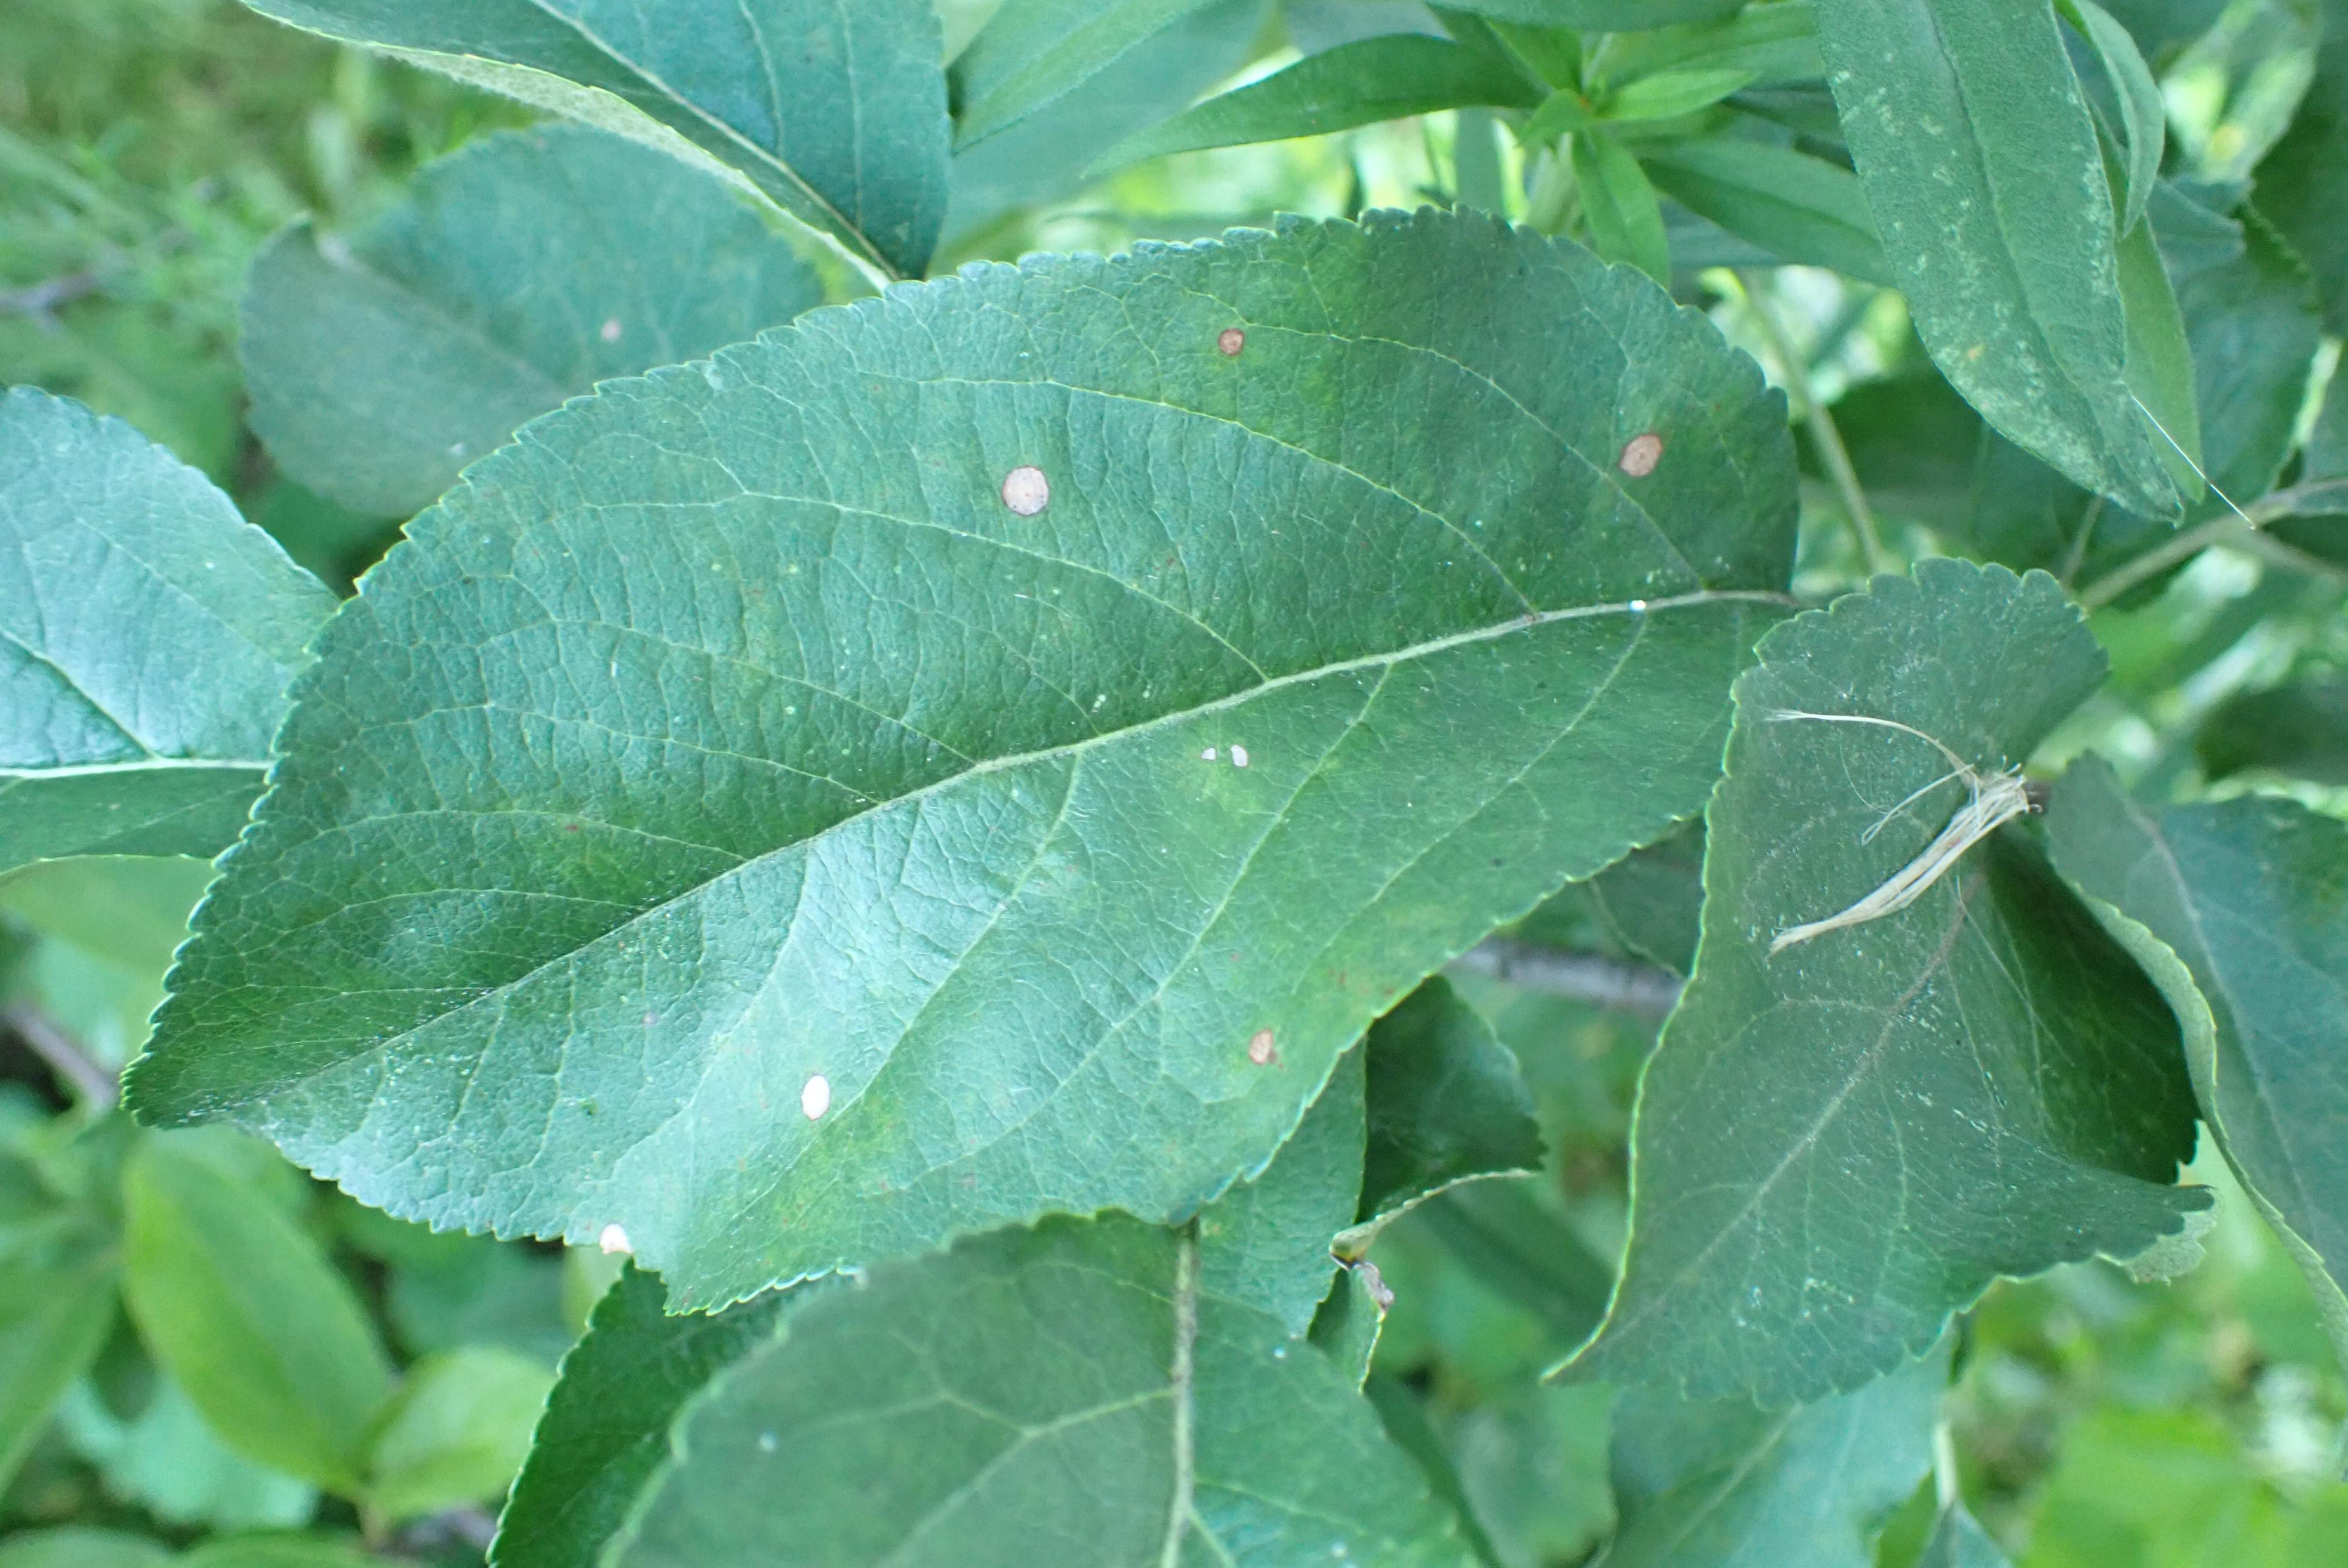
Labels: frog_eye_leaf_spot